Joseph V. McKee

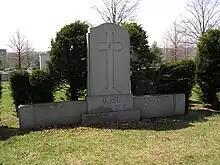
The gravesite of Mayor Joseph V. McKee in Gate of Heaven Cemetery

McKee was a municipal judge from 1924 to 1926. In 1926, he was elected president of the New York City Board of Aldermen on the ticket with James J. Walker for mayor.